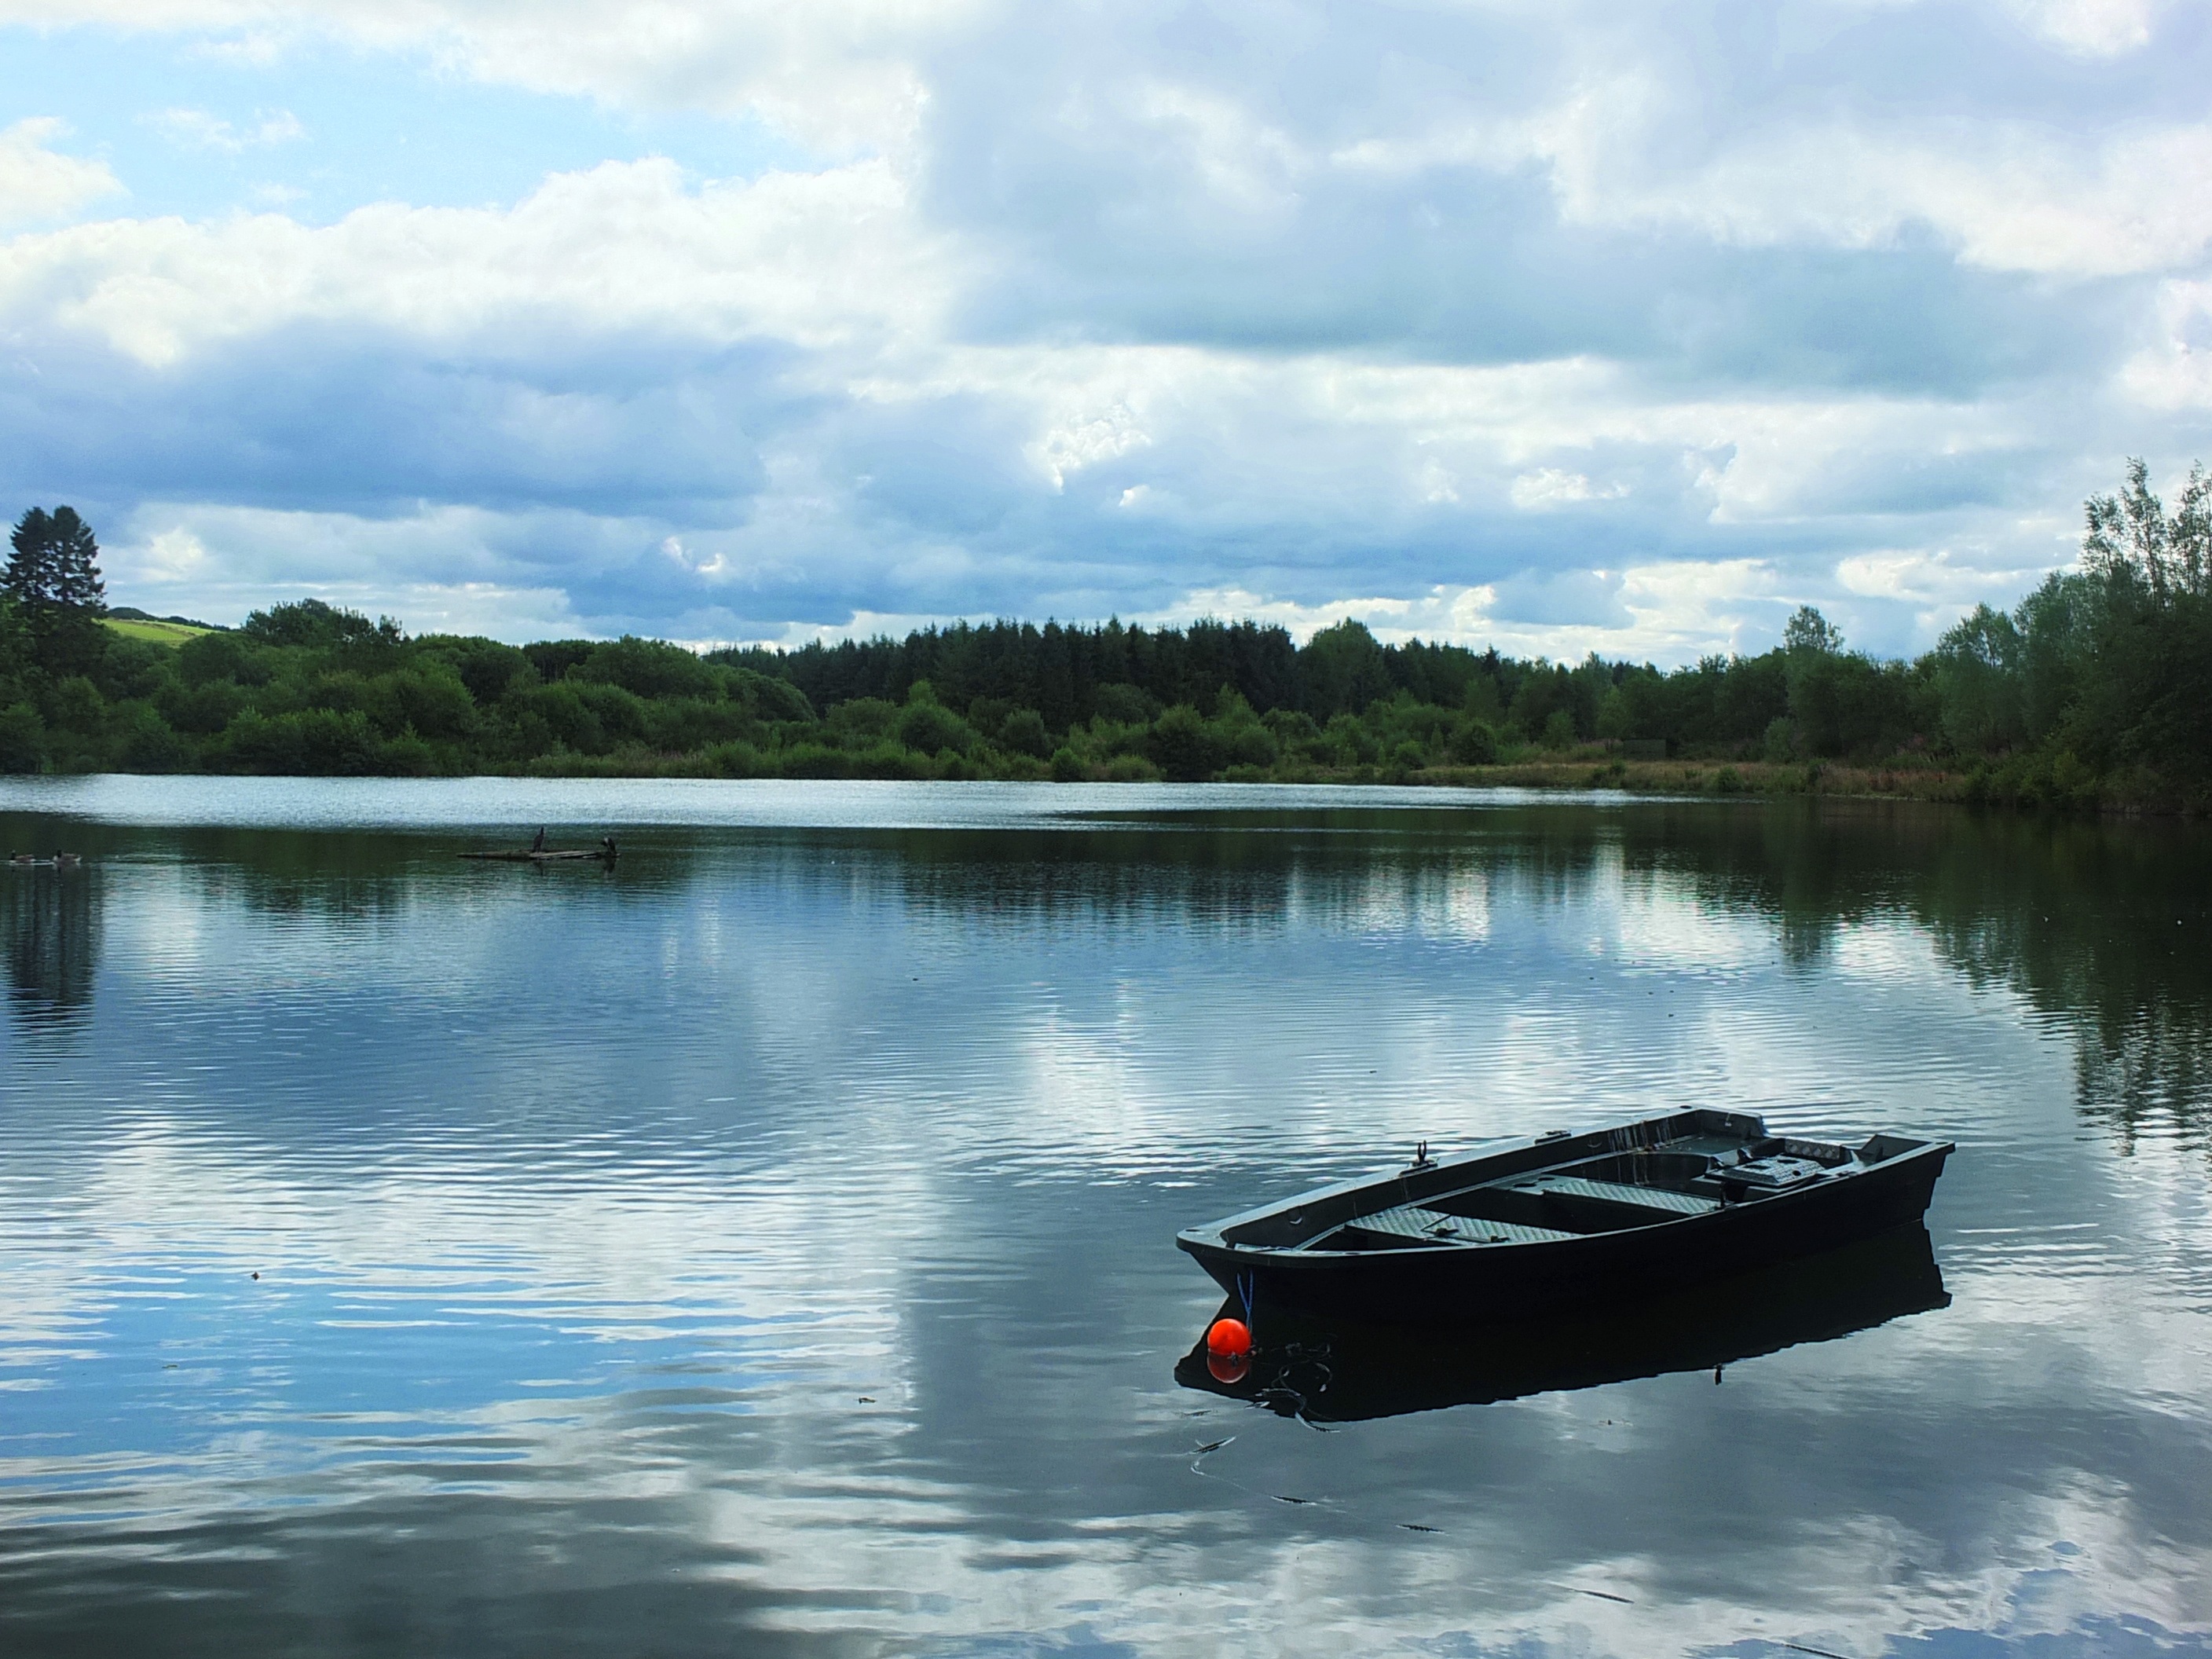
landscape, sea, water, sky, boat, lake, view, river, panorama, canoe, recreation, tranquility, distance, reflection, vehicle, scenic, fishing, peaceful, bay, blue, reservoir, leisure, outdoors, hills, clouds, fun, holidays, boating, reflections, watercraft, loch, watercraft rowing